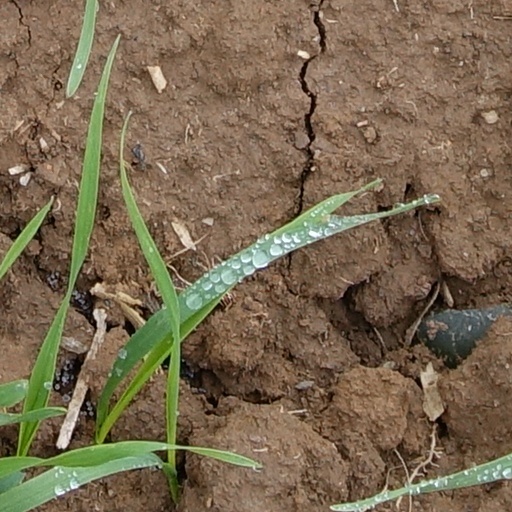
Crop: wheat